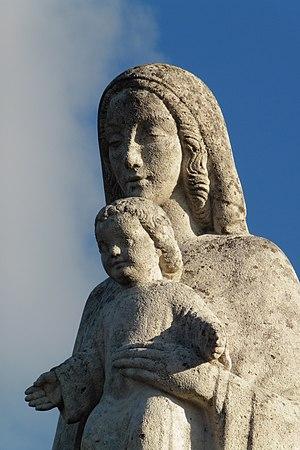
Statue
Notre-Dame de la Libération est une église catholique et un site de mémoire édifié sur le mont des Buis à l'intérieur des fossés d'un ancien fort qui domine, à près de 500 mètres d'altitude, la ville de Besançon. Originellement ce site militaire, construit durant le conflit franco-prussien de 1870, devait renforcer les défenses de la capitale comtoise mais, comme de nombreux autres édifices bisontins de ce type, il était devenu obsolète et laissé à l'abandon.
Besançon est riche des nombreuses fontaines et sculptures réparties dans différents quartiers de la ville. Aux sculptures décoratives et commémoratives s'ajoutent les fontaines dont les plus anciennes ont perdu leur rôle social pour devenir ornementales. Des cadrans solaires, fresques et trompe-l'œil décorent aujourd'hui façades et fenêtres.